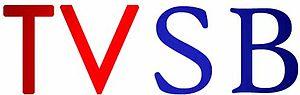
Logo de la WebTV Télévision Saint-Benoist. Par le Syndicat d'initiative de Saint-Benoist-sur-Mer
Saint-Benoist-sur-Mer est une commune du Centre-Ouest de la France, située dans le département de la Vendée en région Pays de la Loire.